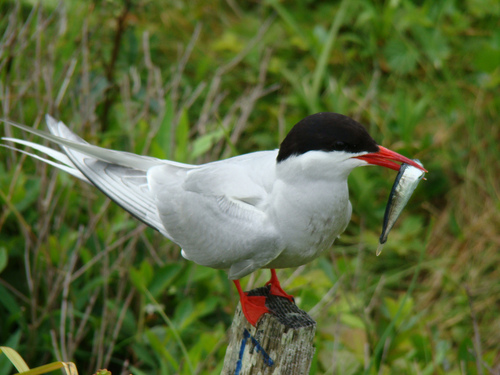
the bird has a white body and wings, black head, and the feeat and bill are red.
medium sized white bird with a black head and orange beak.
large white bird, crown and eyes are black, bright orange bil and webbed feet.
the mostly white bird has a deep black crown and bright orange feet and bill.
this bird has a white body for the most part with a black crown, and orange bill and feet.
this bird is white with black and has a long, pointy beak.
the bird has webbed feet, a long orange bill and black crown.
a medium size bird with a white body and black crown along with an orange beak and feet.
this bird has a black crown, a red bill, red feet and tarsus with a white body.
this bird has wings that are white and has a red bill
Species: Artic Tern